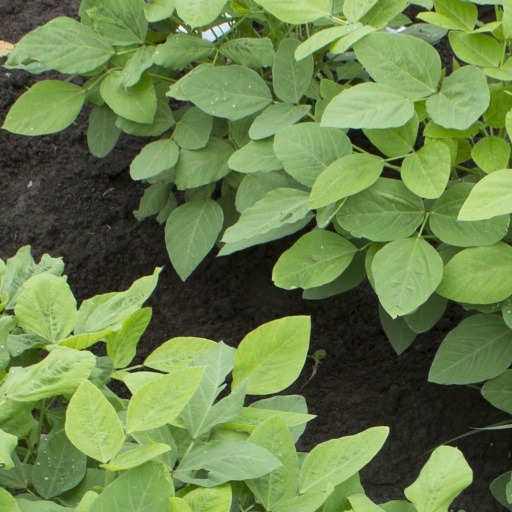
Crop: soybean